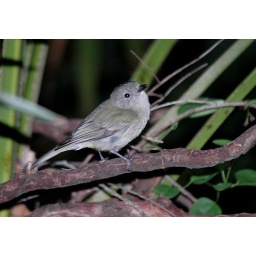
female in Termeil State forest